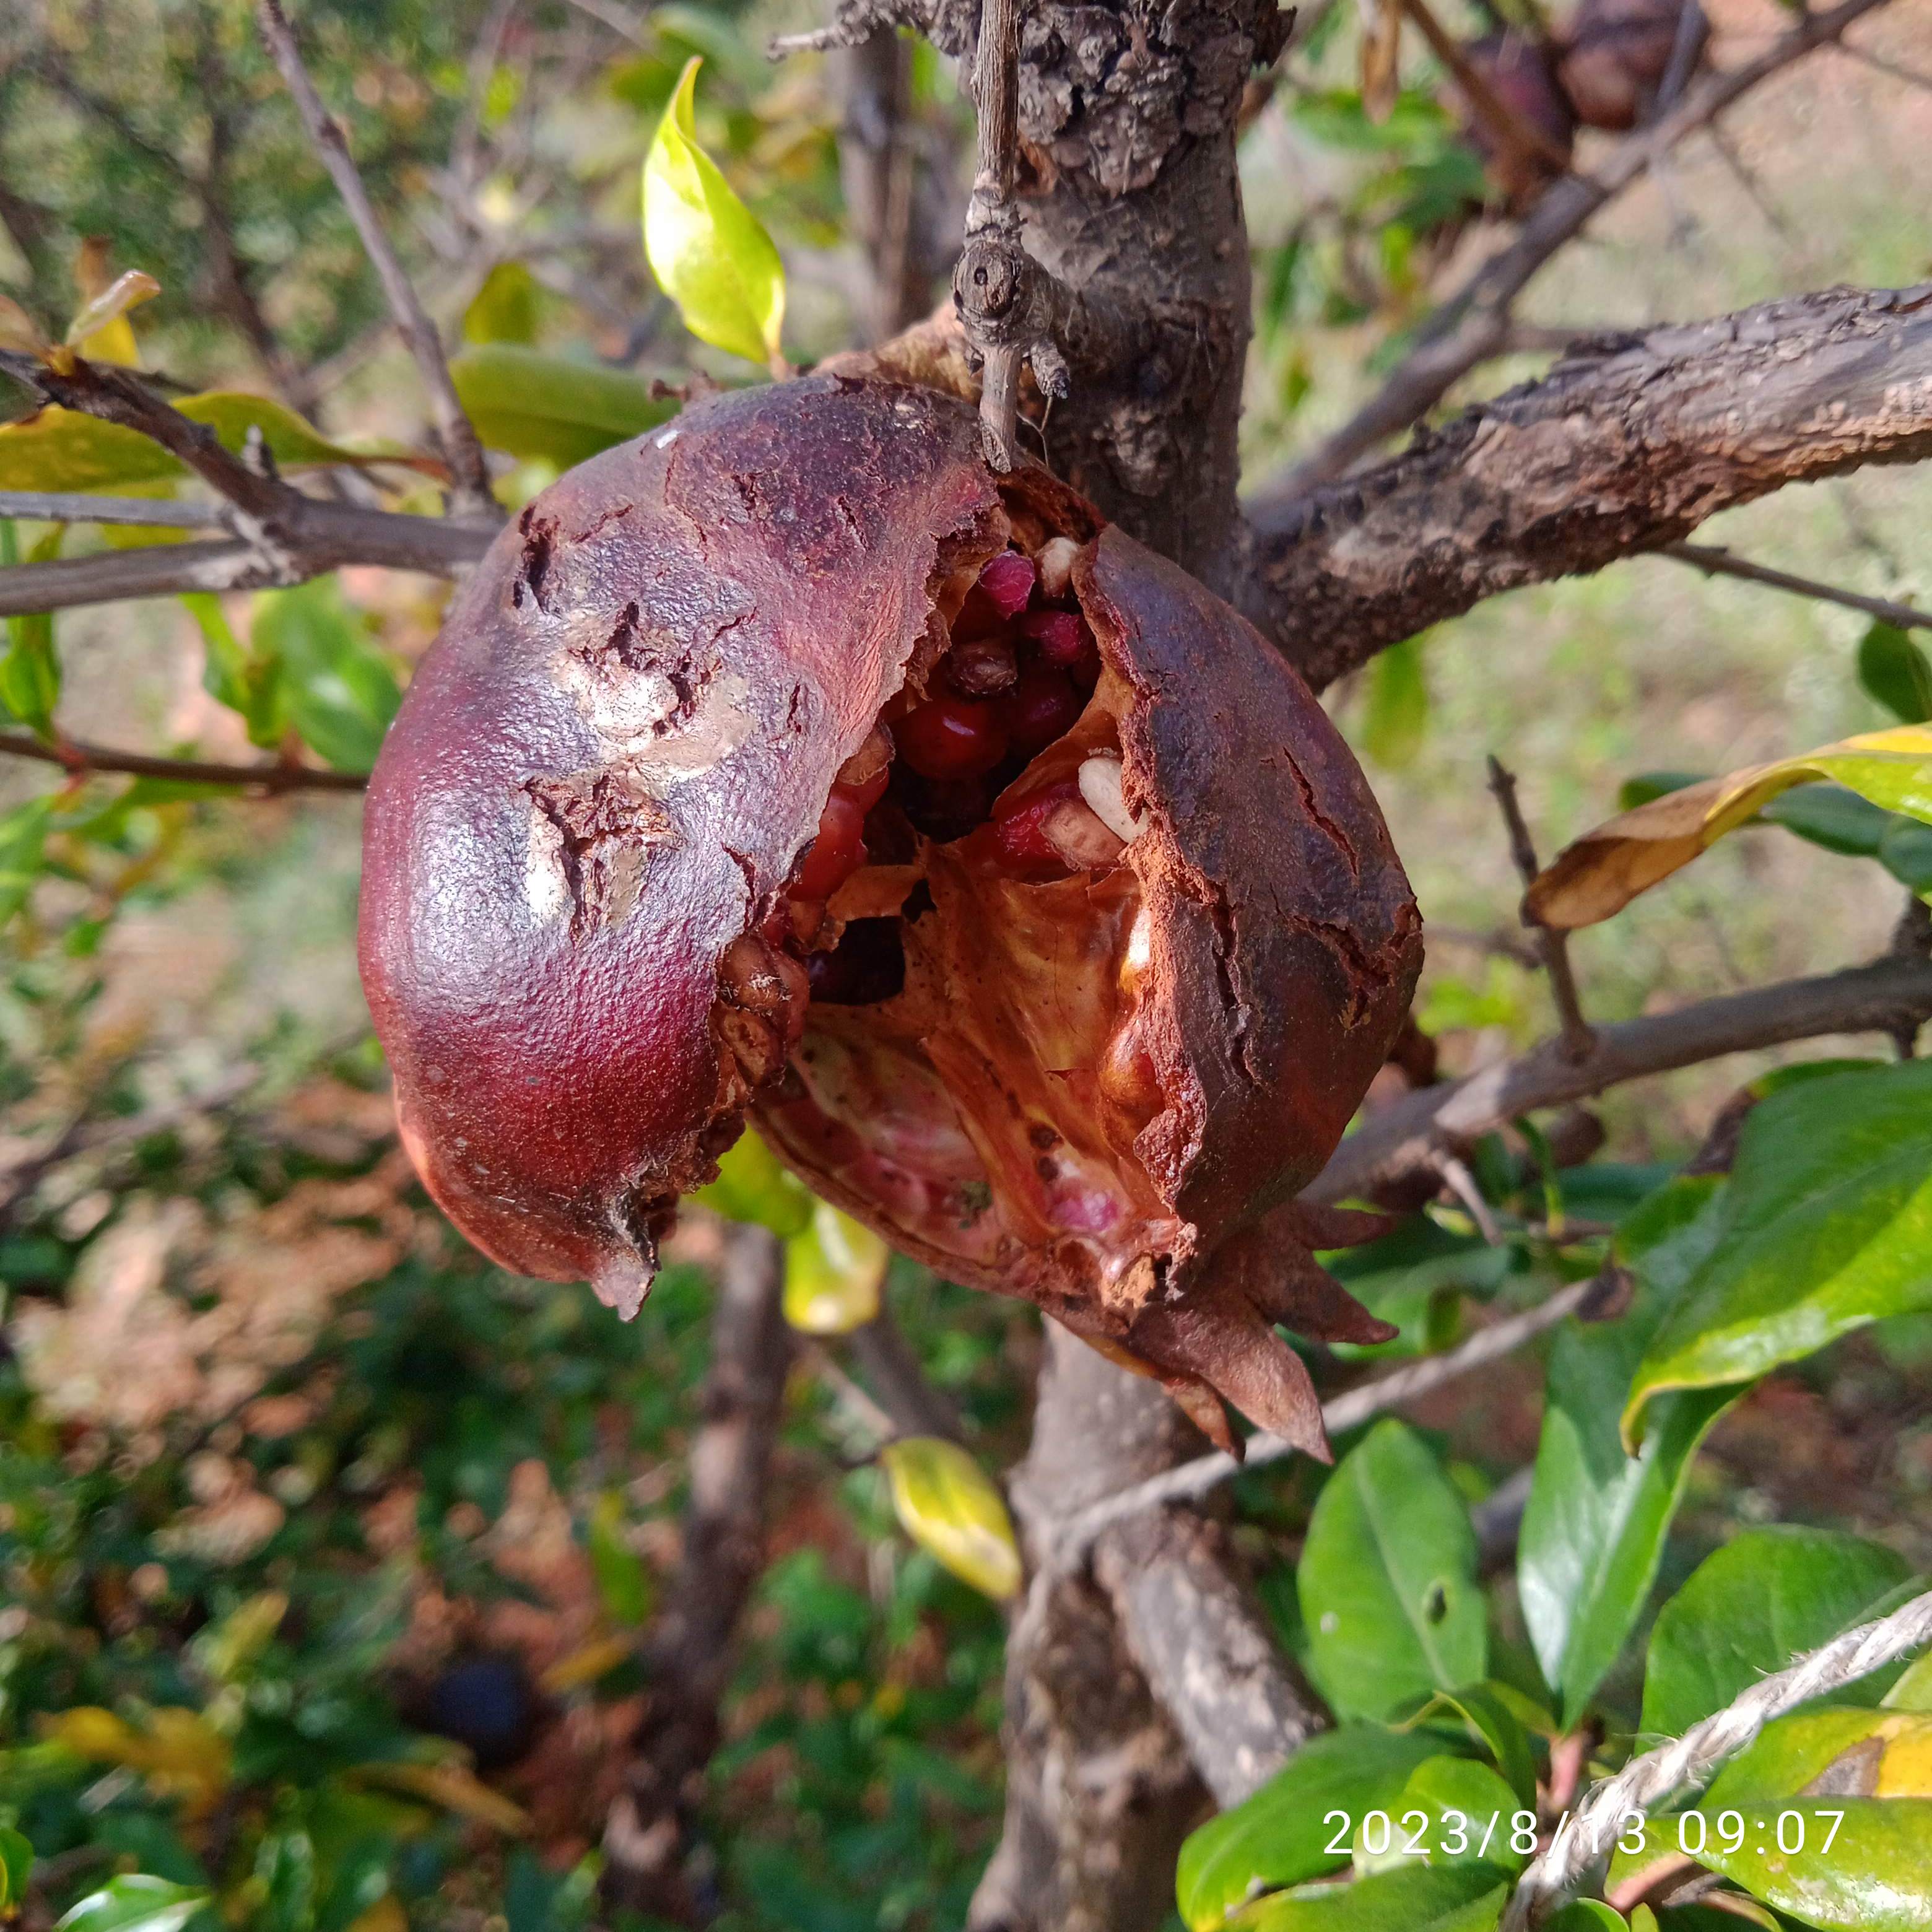
Label: Bacterial_Blight